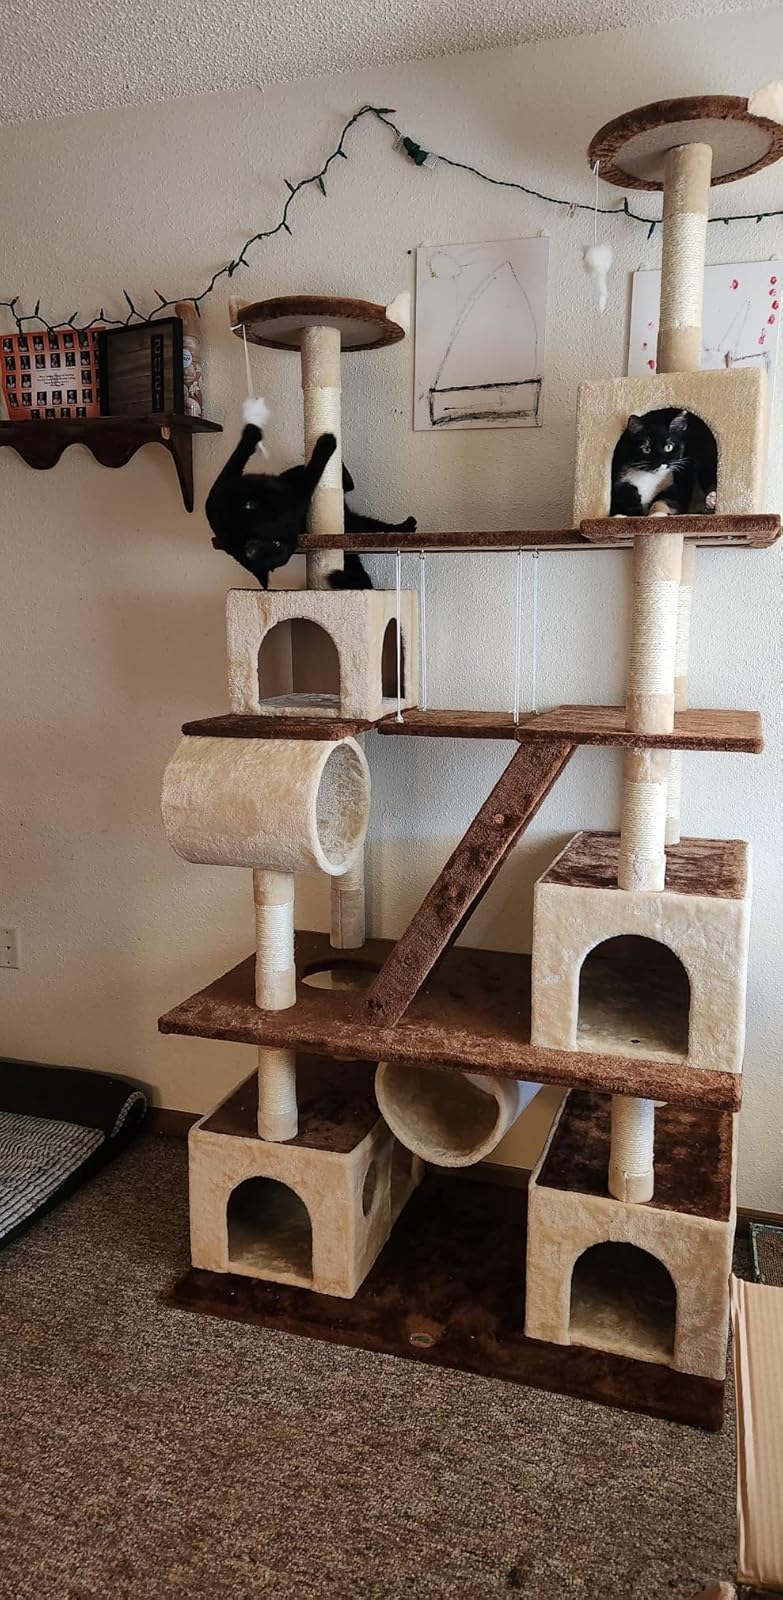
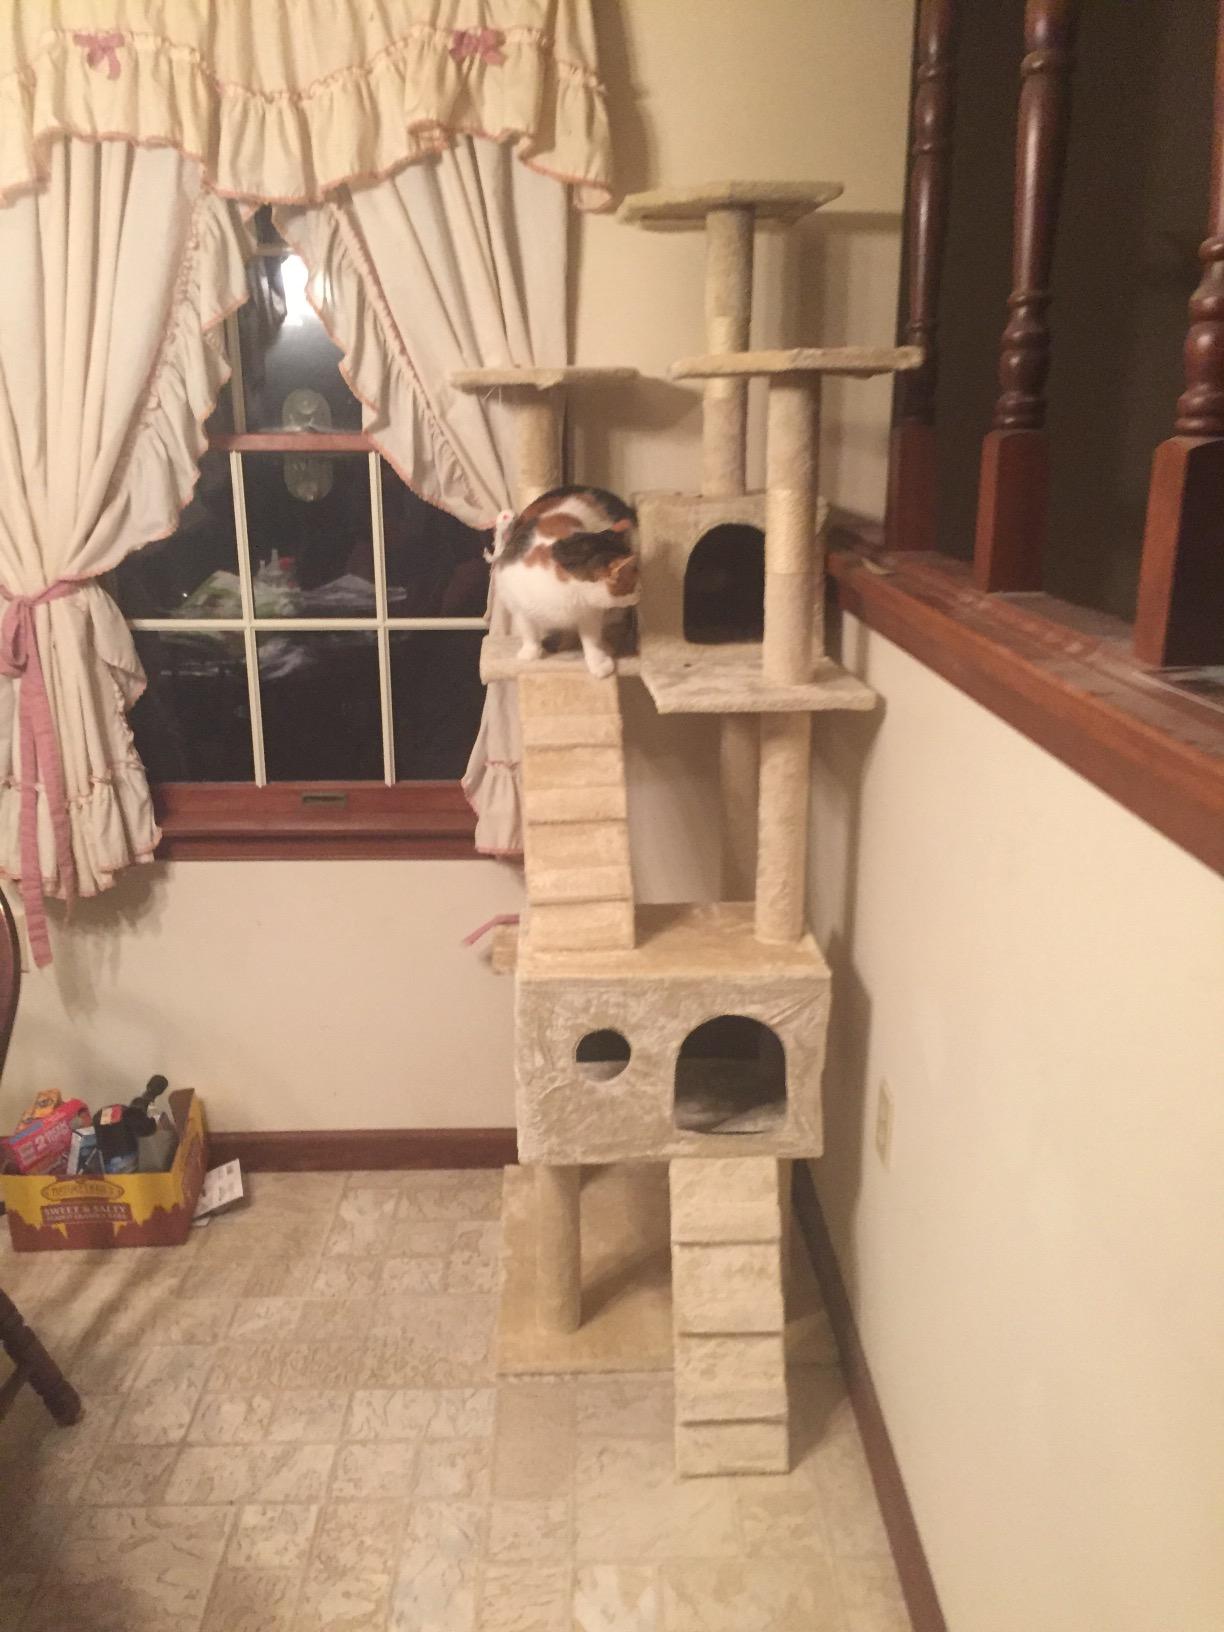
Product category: items_cat tree
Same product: no